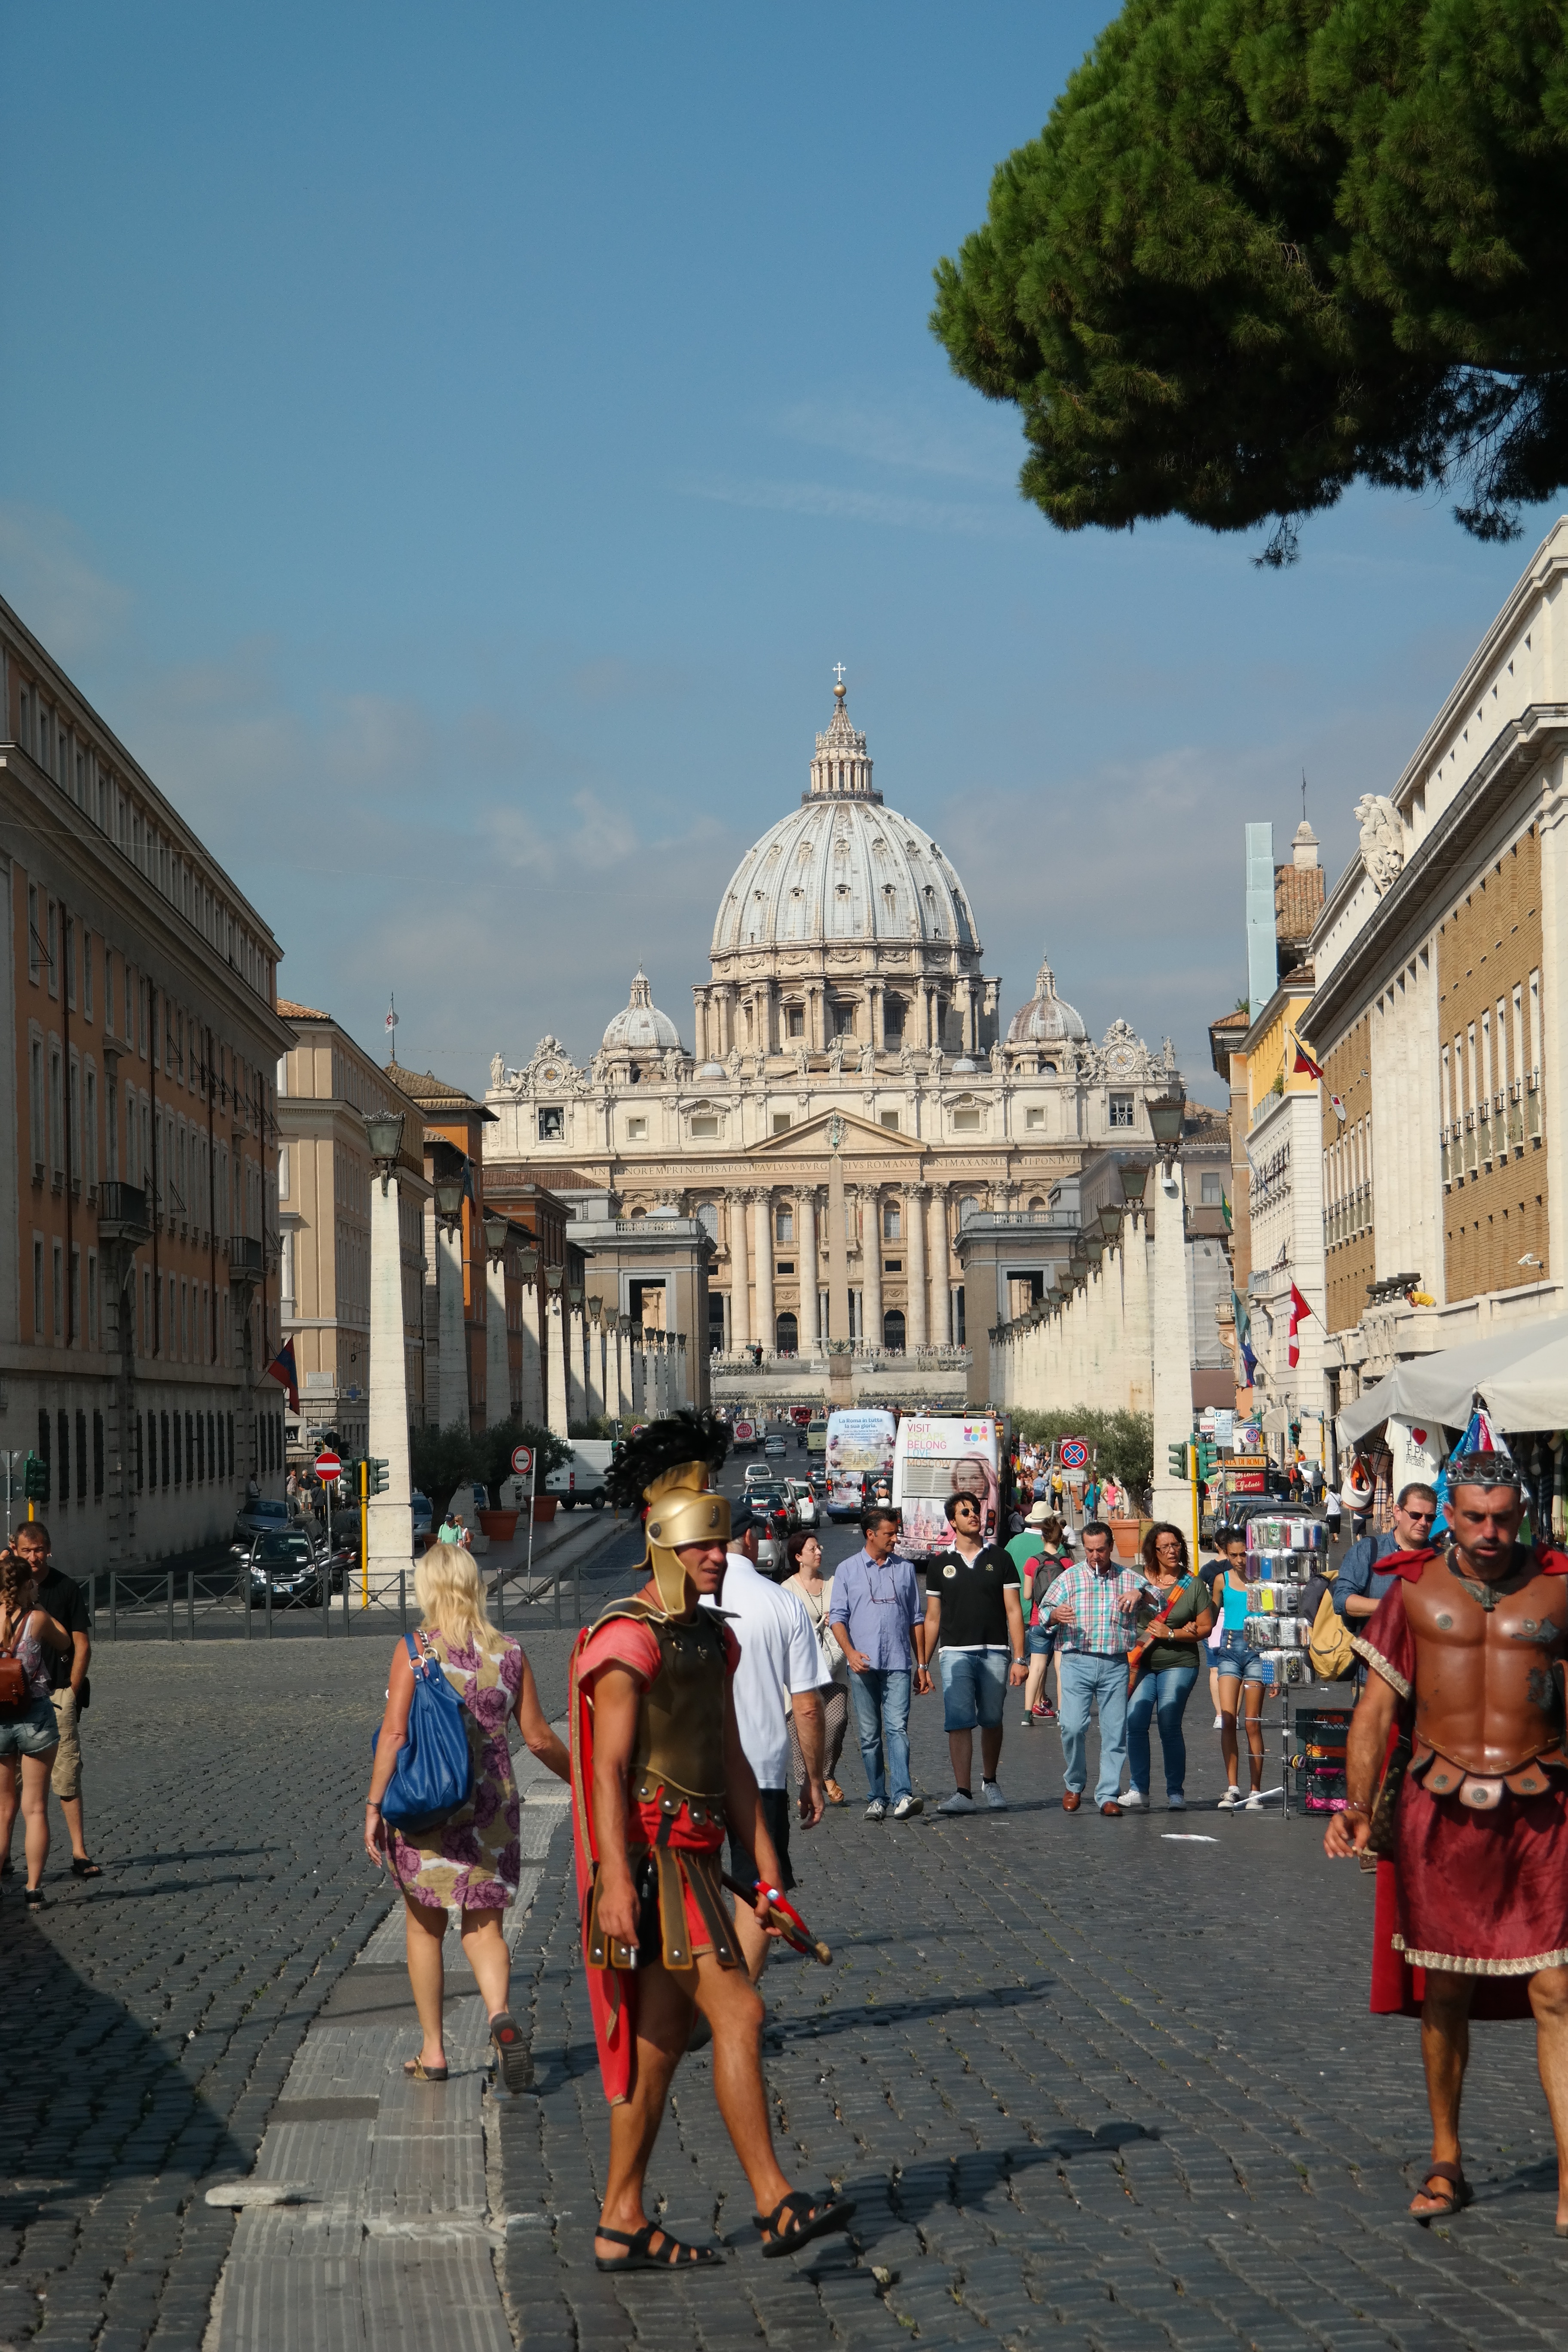
town, walkway, crowd, vacation, travel, soldier, tourism, temple, town square, basilica, ancient rome, the vatican, human settlement, svat petr